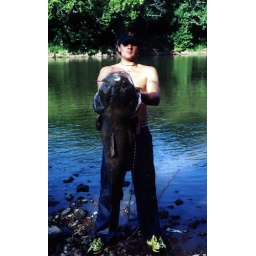
noodled a 61 lb catfish in the snake river north of Quapaw, OK